Political debates about the United States federal budget

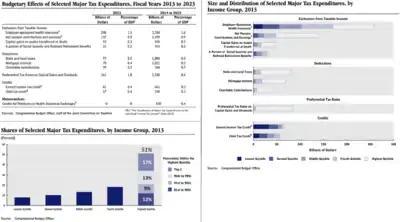
CBO charts describing amount and distribution of top 10 tax expenditures (i.e., exemptions, deductions, and preferential rates)

Deficit spending can distort the true total effective taxation. One way to mitigate this distortion is to evaluate spending levels. This approach shows the level of services a country is willing to accept versus what they are willing to pay. In 2010, the Federal government of the US spent an average of $11,041 per citizen (per capita). This compares to the 2010 World average spending of $2376 per citizen and an average of $16,110 per citizen for the World's 20 largest economies (in terms of GDP). Of the 20 largest economies, only six spent less per citizen: South Korea ($4557), Brazil ($2813), Russia ($2458), China ($1010), and India ($226). Of the 13 that spent more, Norway and Sweden top the list with per citizen spending of $40908 and $26760 respectively.